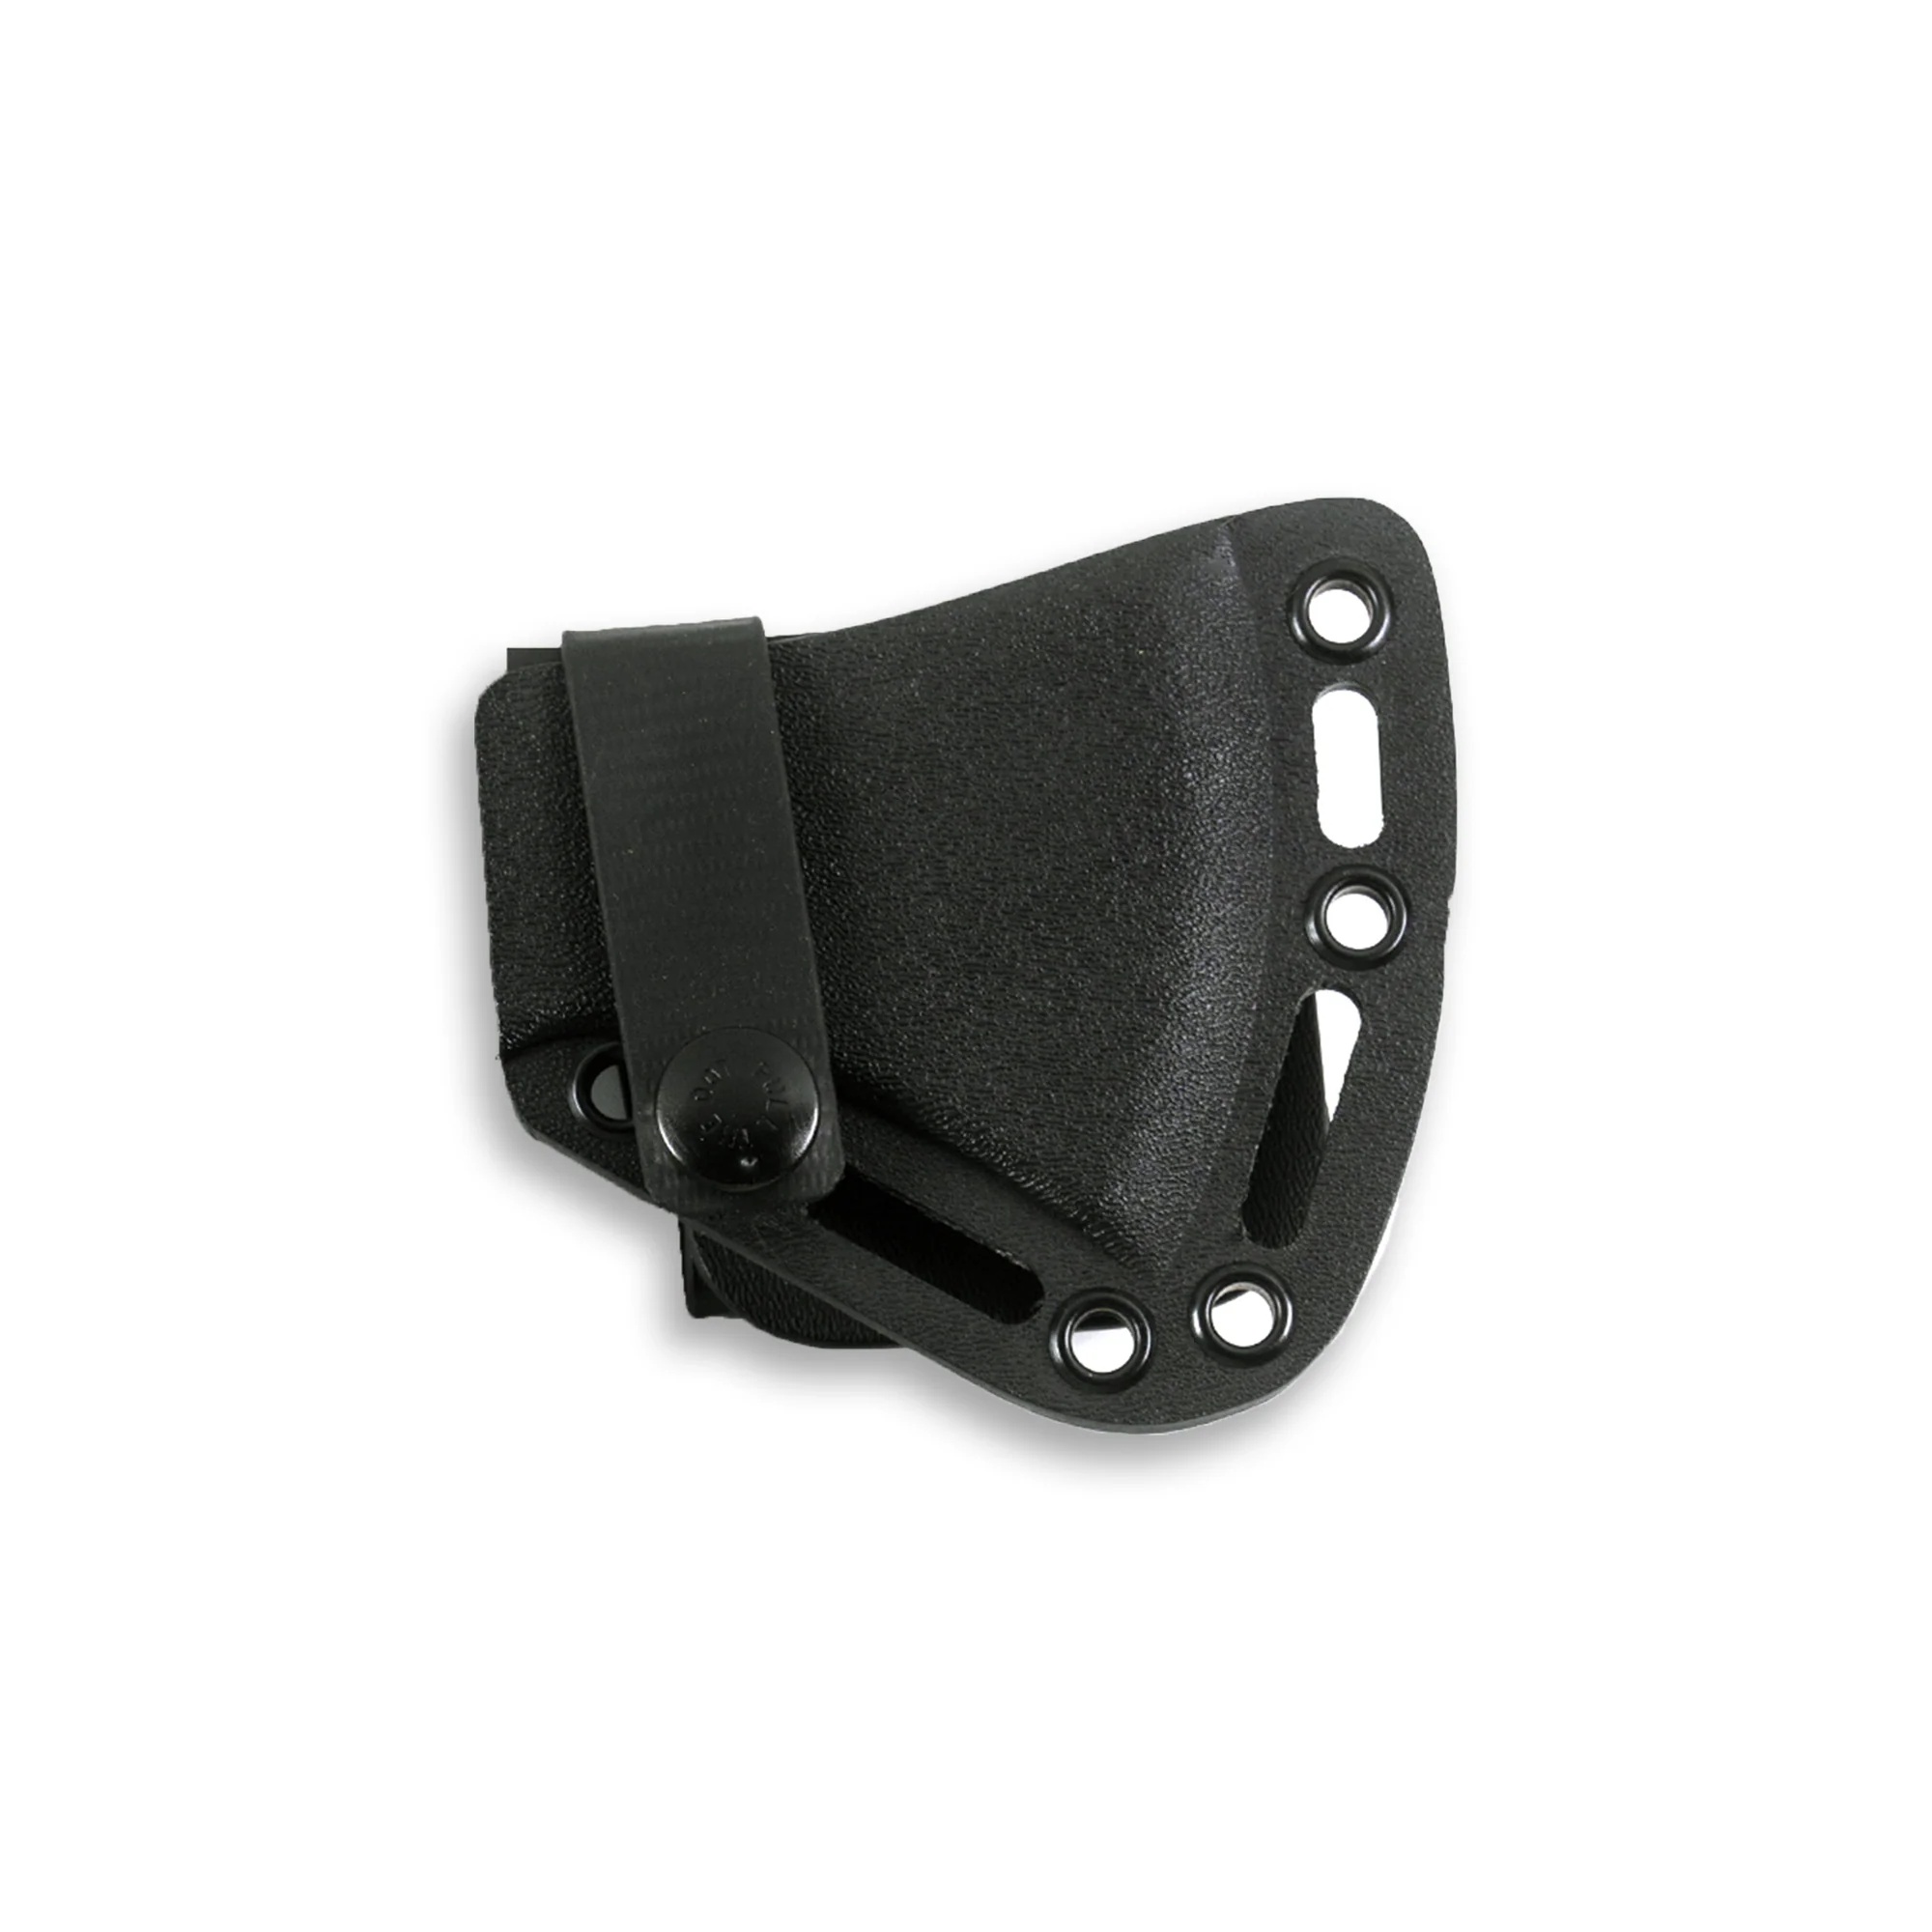
HELLGATE HATCHET - ADDITIONAL KYDEX SHEATH
Category: Hardware > Tool Accessories > Axe Accessories